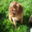
Label: dog